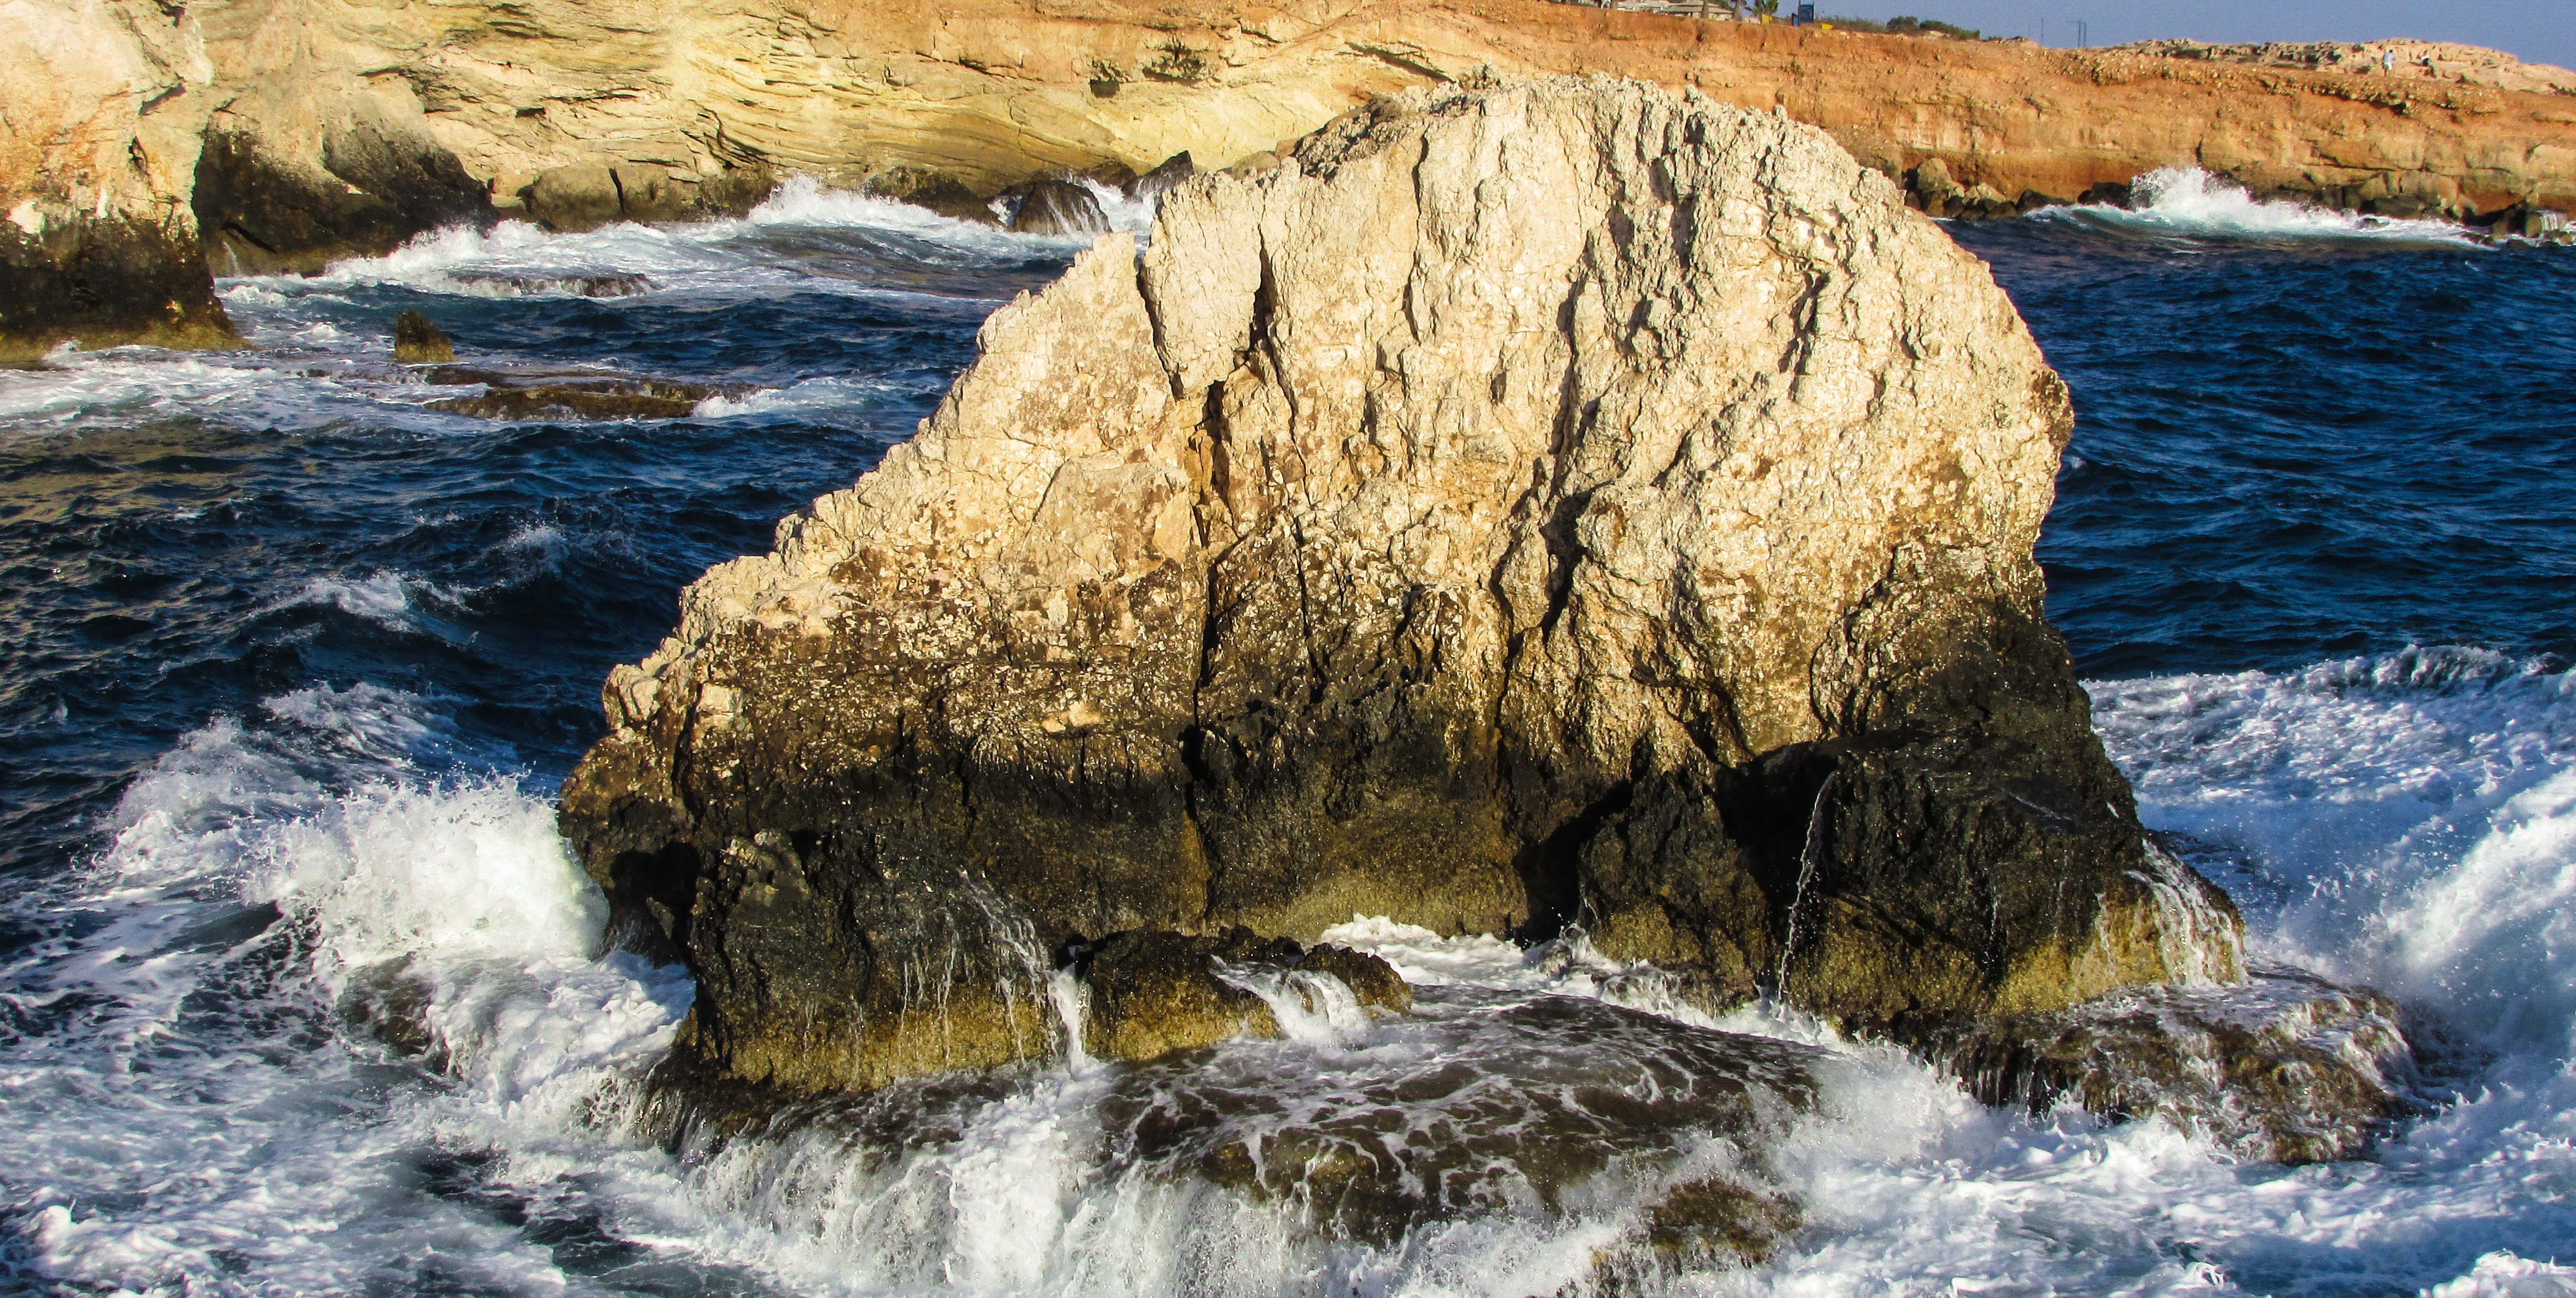
sea, coast, water, nature, rock, ocean, shore, wave, formation, cliff, spray, rapid, terrain, material, geology, cyprus, cape, smashing, wind wave